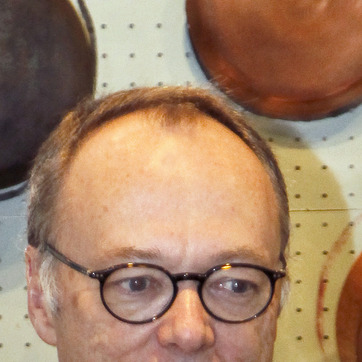
Material: skin